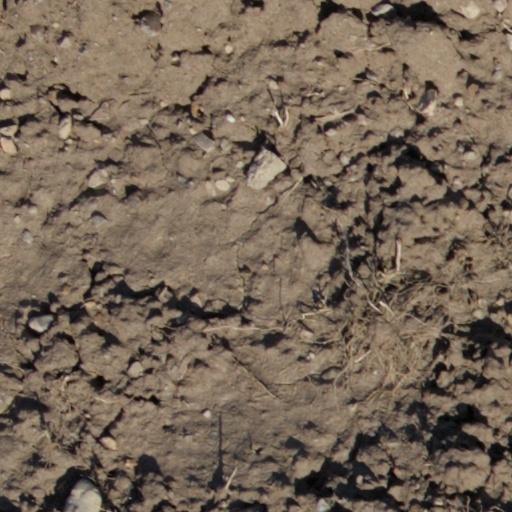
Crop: wheat